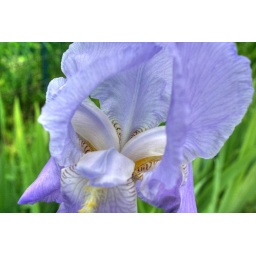
A nice flower (don't know it's name) in the office yard